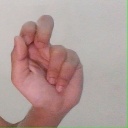
अक्षर: ढ